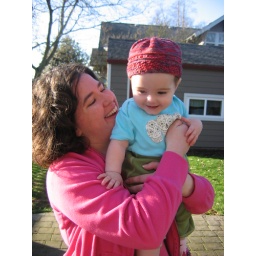
Zoe hanging out in the backyard, showing off the shirt and hat that KT gave her.